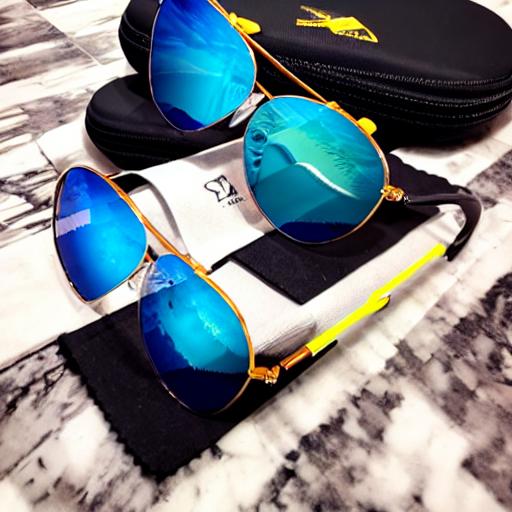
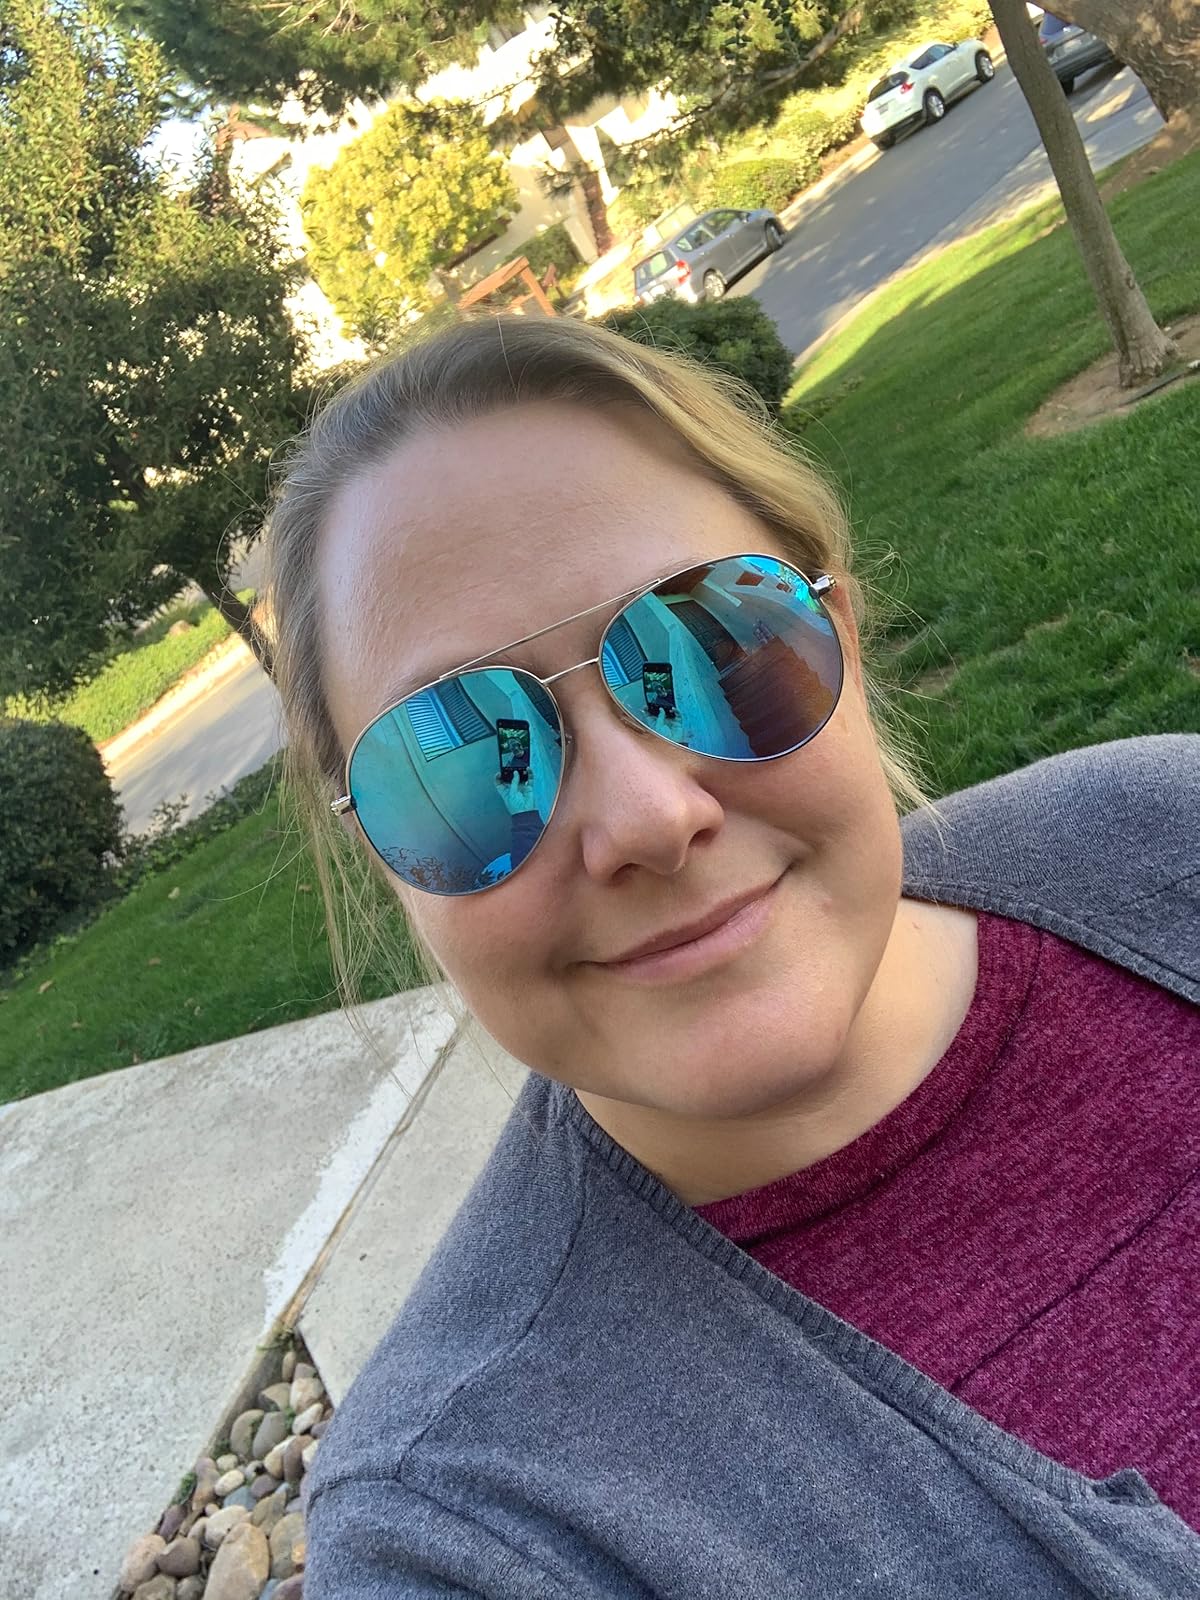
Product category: accessories_sunglasses
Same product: no